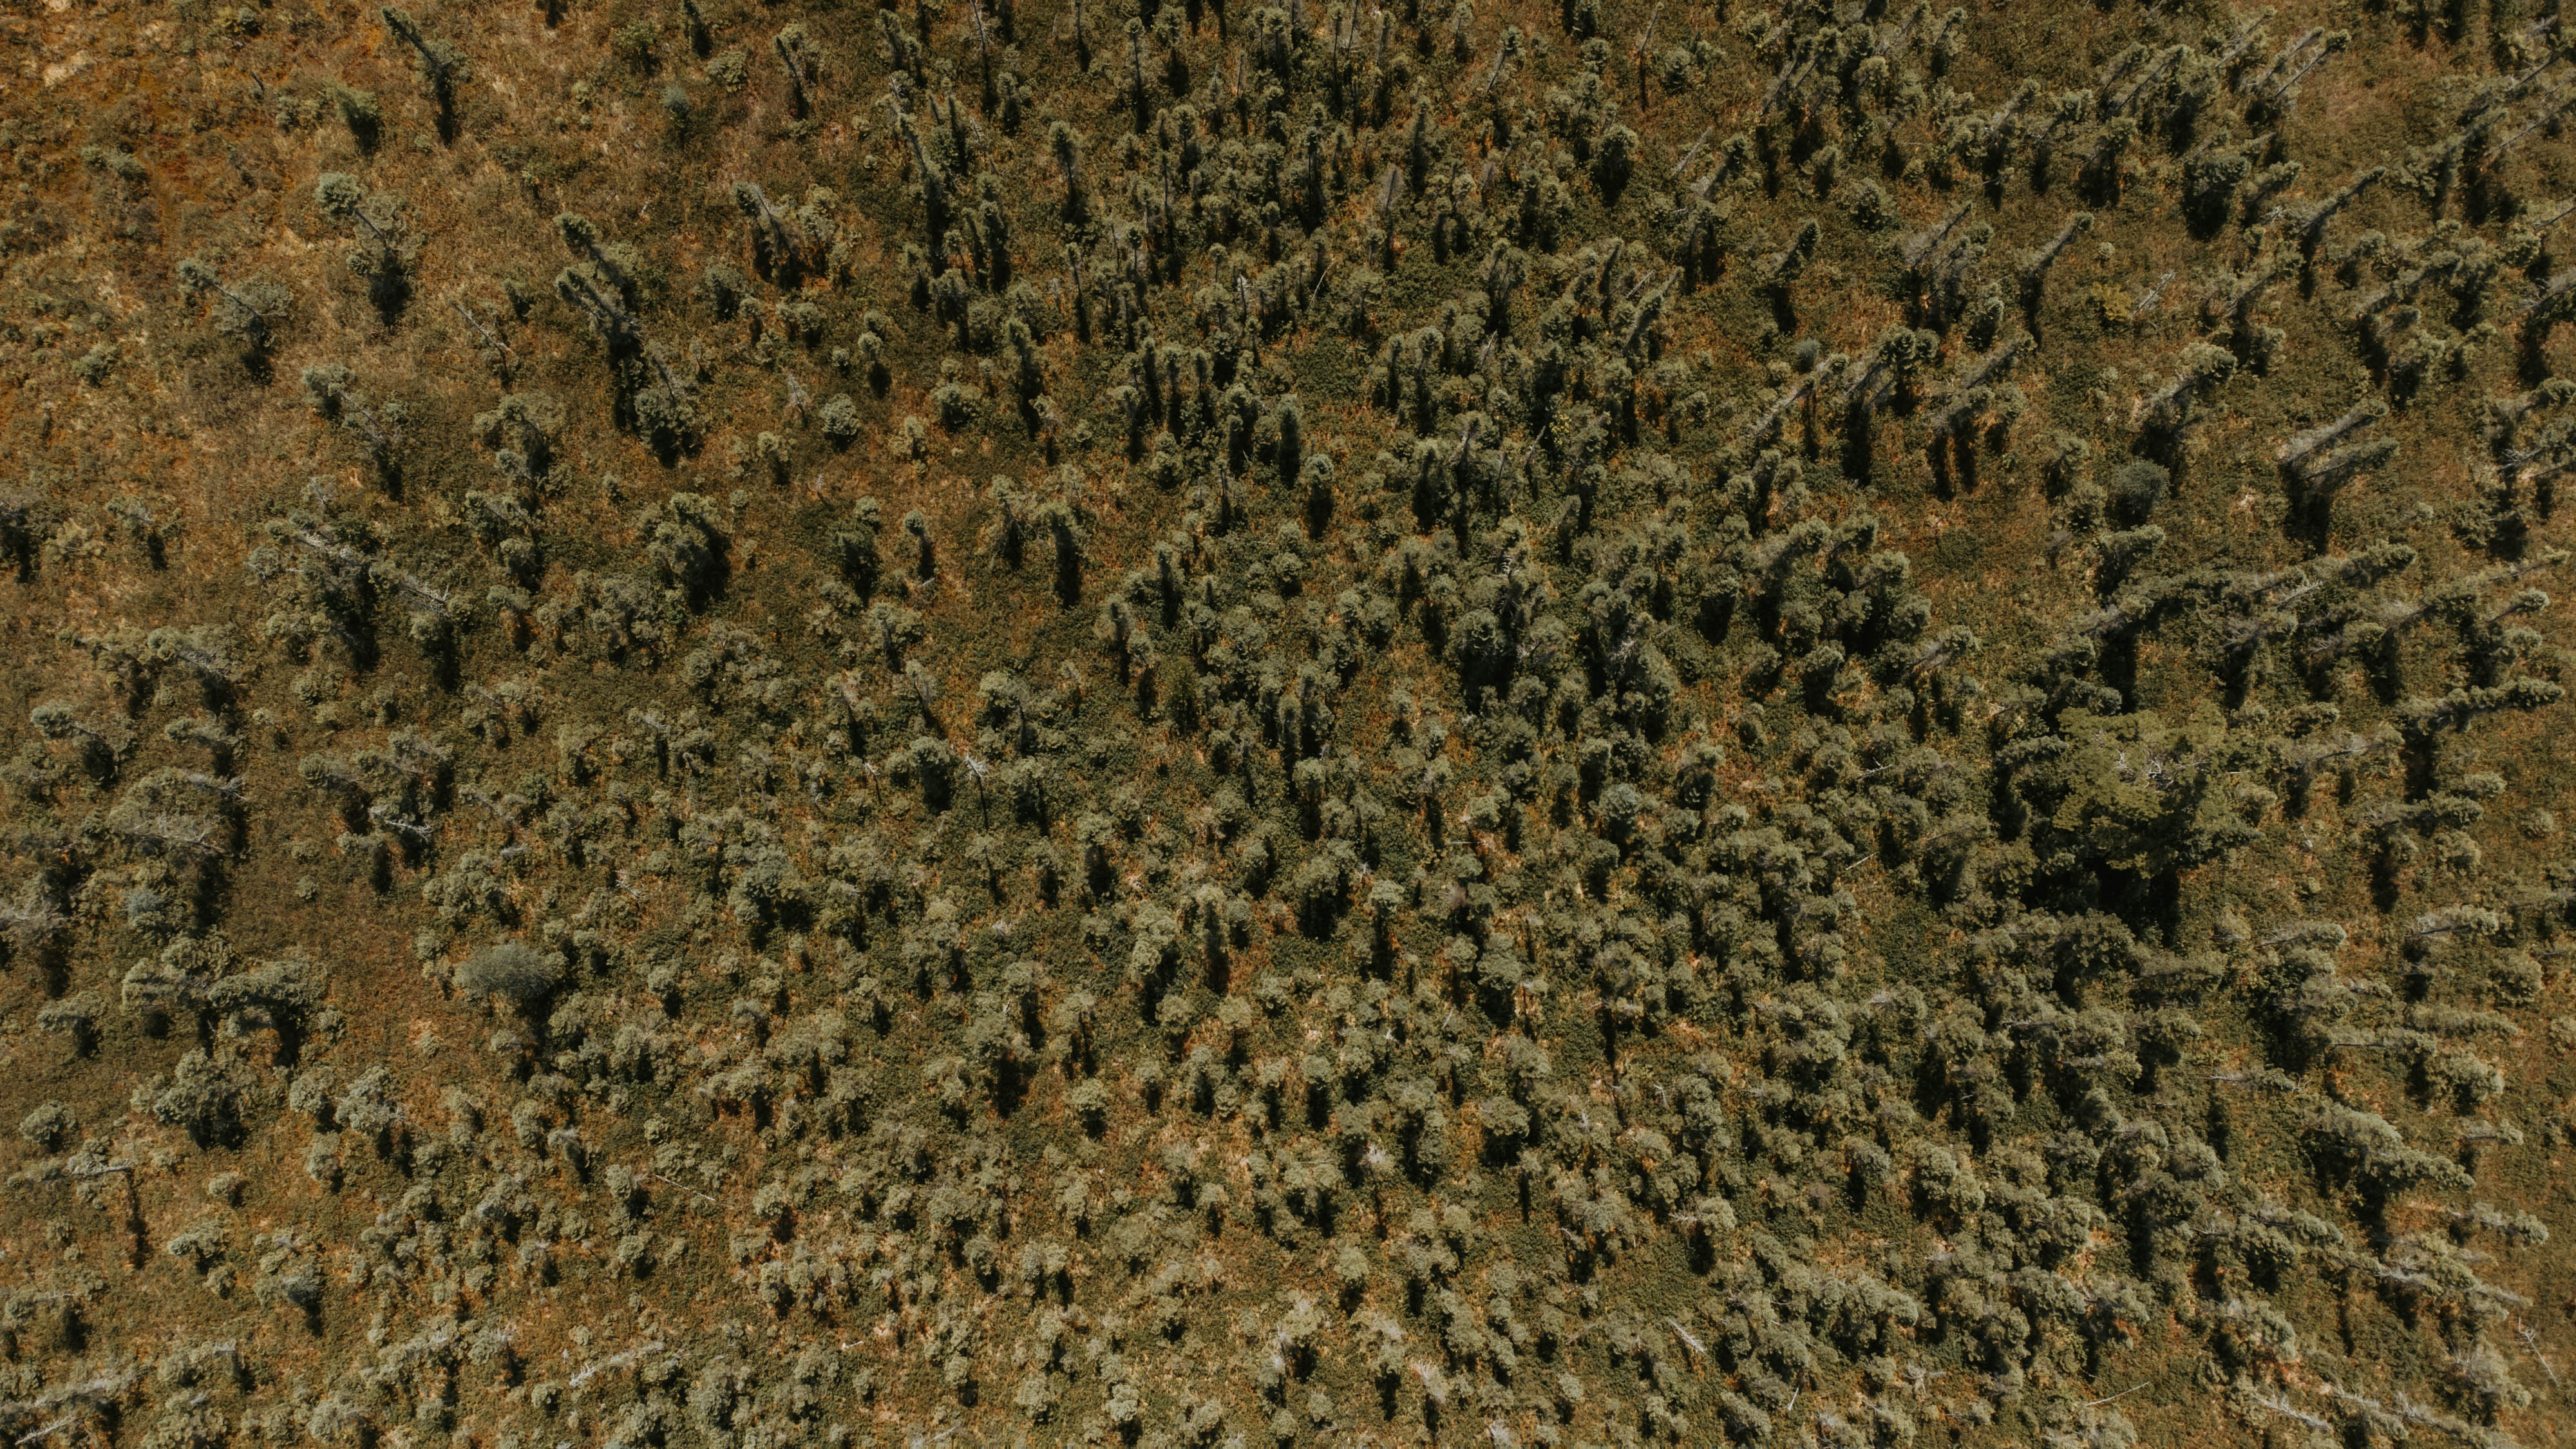
brown, road surface, asphalt, beige, pattern, concrete, flooring, geology, rock, soil, metal, granite, wood, sand, grass, rectangle